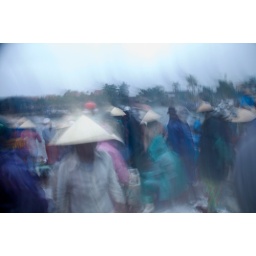
Women selling fish at the market in Hoi An, Vietnam.